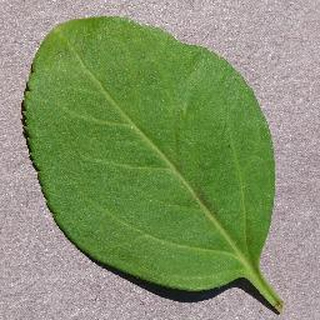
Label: healthy_cherry